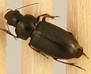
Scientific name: Selenophorus planipennis
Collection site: Central Plains Experimental Range NEON (CPER), plot CPER_003